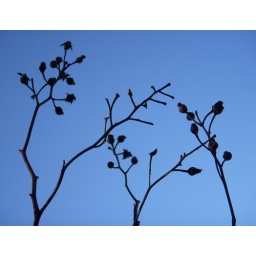
rose hips in blue